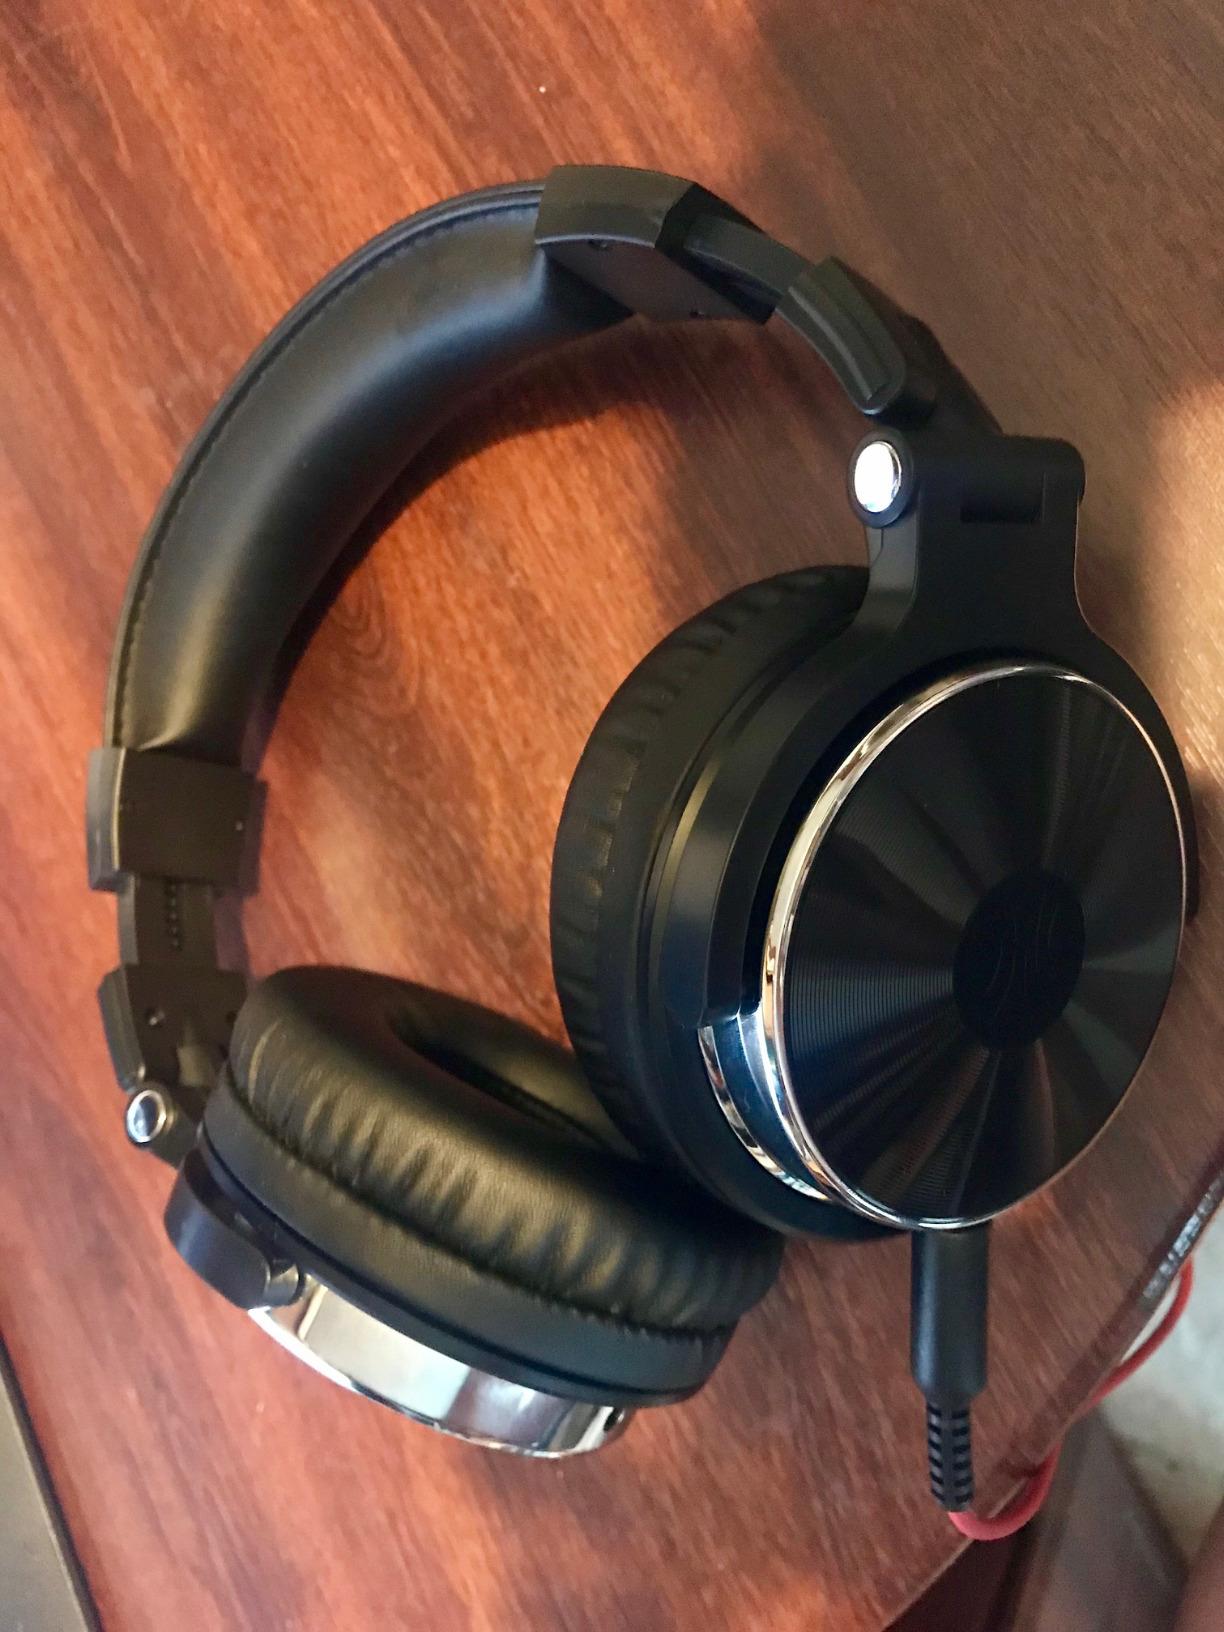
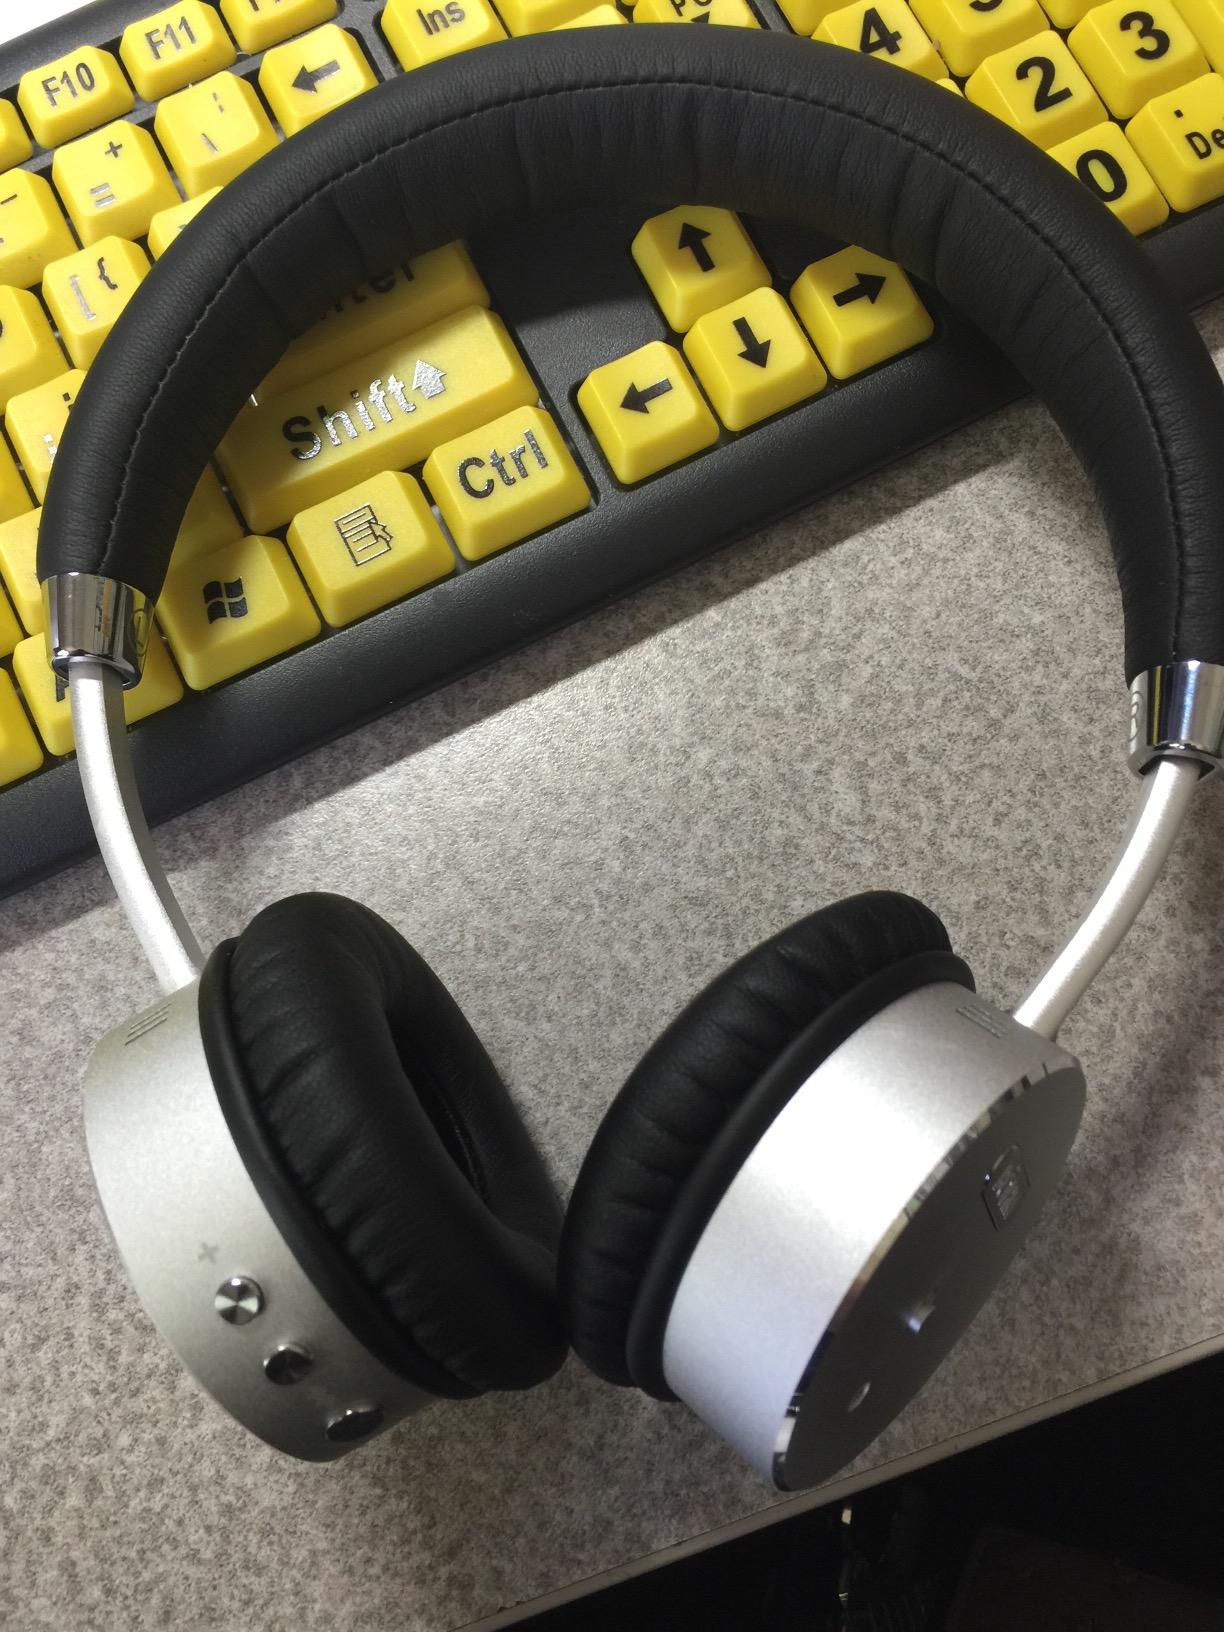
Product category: headphones
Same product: no